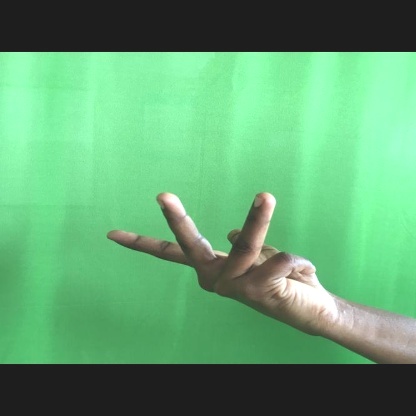
Mudra: Alapadmam